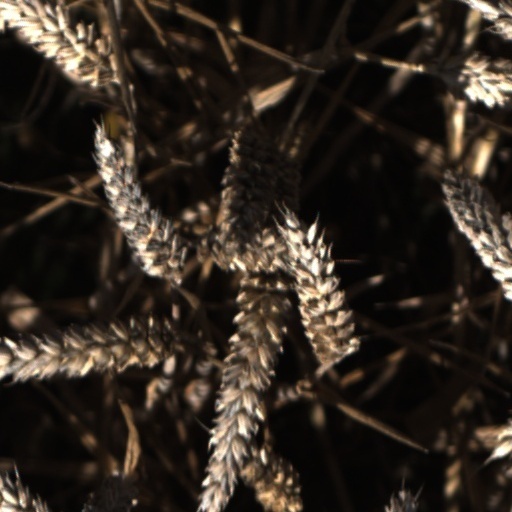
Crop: wheat